Enduro (video game)

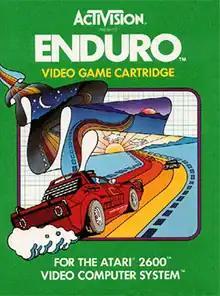

Enduro is a racing video game designed by Larry Miller for the Atari 2600 and published by Activision in 1983. The object of the game is to complete an endurance race, passing a certain number of cars each day to continue the next day. The visuals change from day to night, and there is occasional inclement weather.